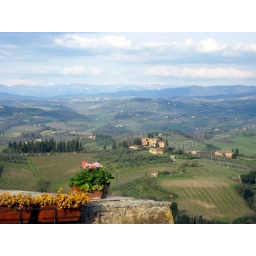
From the flowers in the foreground to the snow-capped mountains in the background, it's an idyllic scene